George Frederick, Margrave of Baden-Durlach

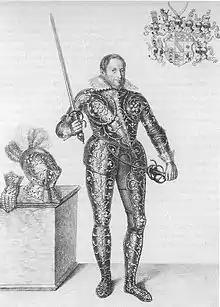
George Frederick of Baden

George Frederick married three times. His first marriage was to Juliane Ursula of Salm-Neufville (born 29 September 1572; died 30 April 1614), daughter of the Wild- and Rhinegrave Frederick of Salm-Neufville. This marriage took place on 2 July 1592 and produced fifteen children: